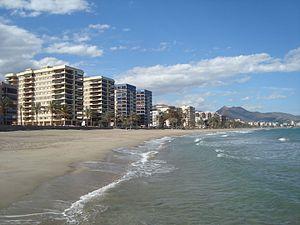
Benicàssim, en valencien, ou Benicasim, en castillan, est une commune d'Espagne de la province de Castellón dans la Communauté valencienne. Elle est située dans la comarque de Plana Alta et dans la zone à prédominance linguistique valencienne.